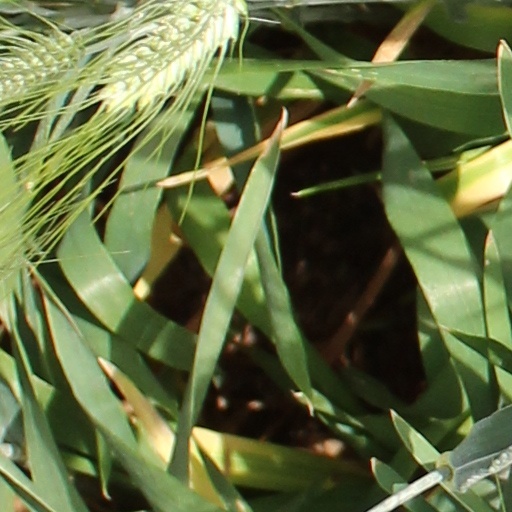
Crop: wheat